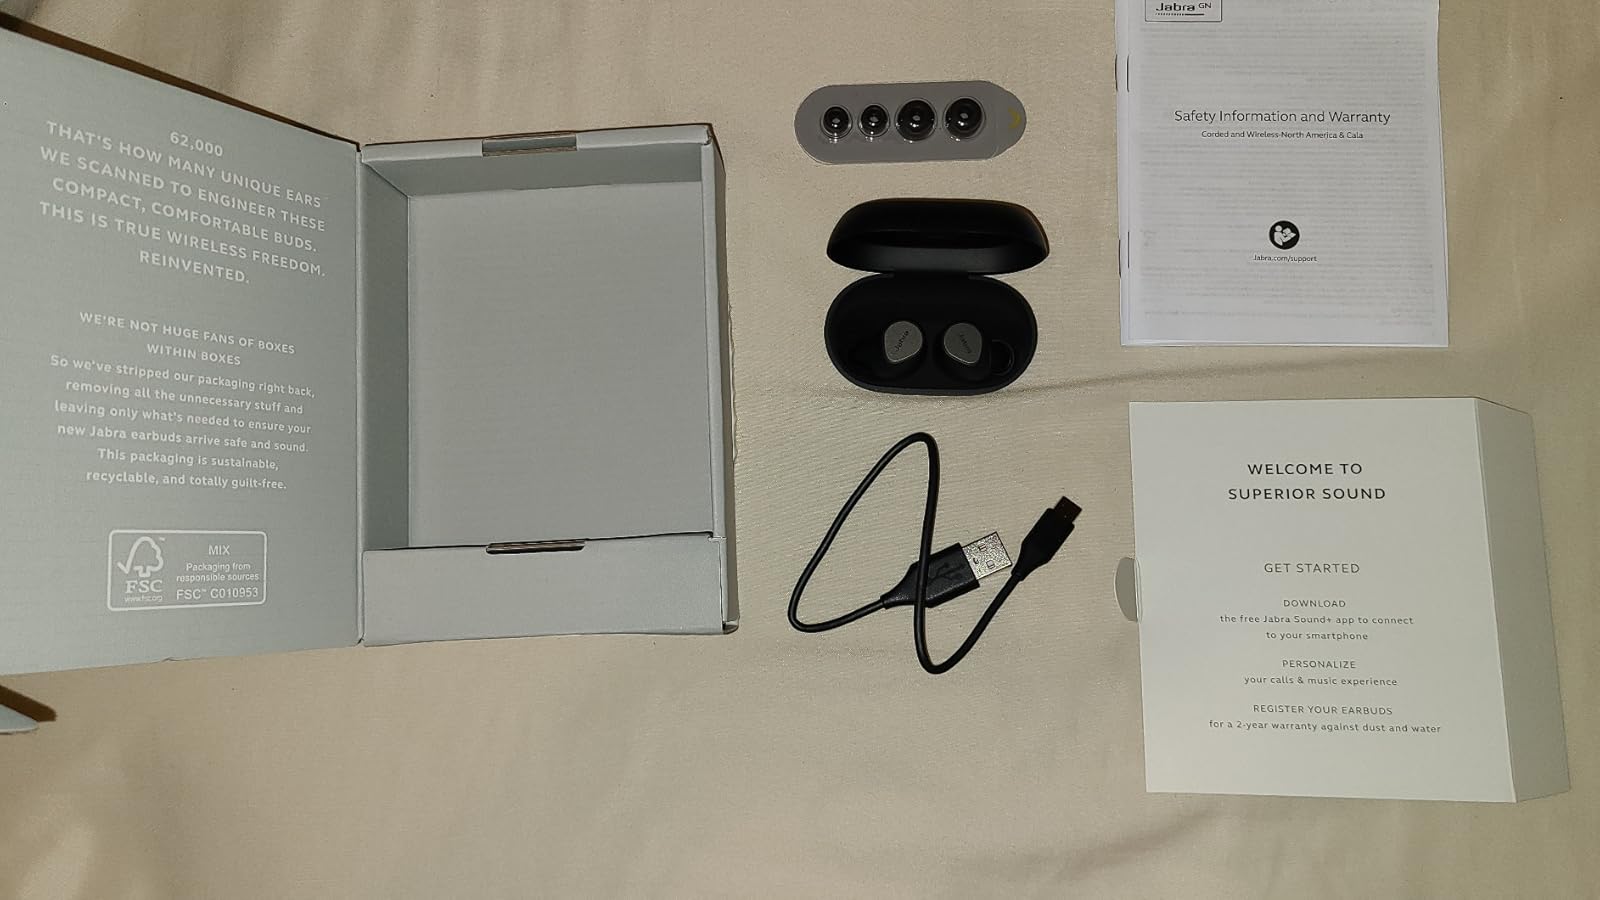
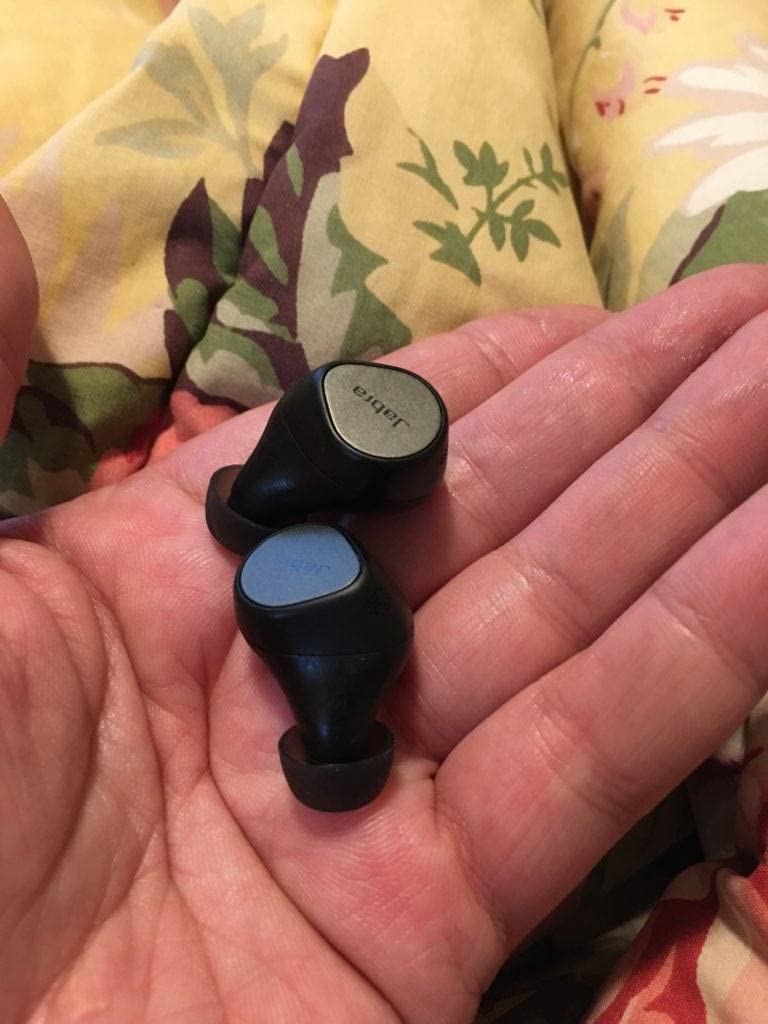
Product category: earbuds
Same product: yes